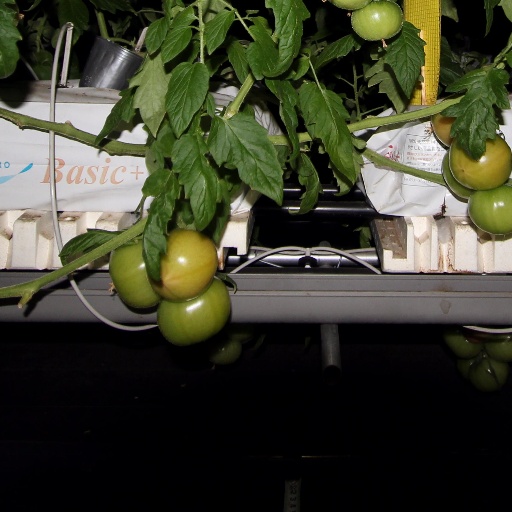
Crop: tomato